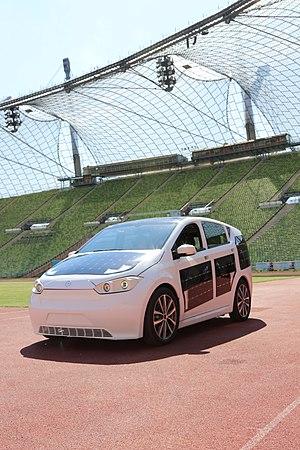
Les impacts environnementaux des transports routiers sont les effets, directs et indirects, des véhicules durant tout leur cycle de vie, ainsi que ceux du réseau routier. Ces effets sont locaux et globaux, ce qui nécessite, comme l'a souhaité l'Union européenne, une approche harmonisée et une coopération inter-États. Certains pays sont, de plus, affectés par les flux routiers internationaux qui les traversent. Cette pollution a des effets différés, à moyen et long termes.
Une cellule photovoltaïque, ou cellule solaire, est un composant électronique qui, exposé à la lumière, produit de l’électricité grâce à l’effet photovoltaïque. La puissance obtenue est proportionnelle à la puissance lumineuse incidente et dépend du rendement de la cellule. Celle-ci délivre une tension continue et un courant la traverse dès qu'elle est connectée à une charge électrique.